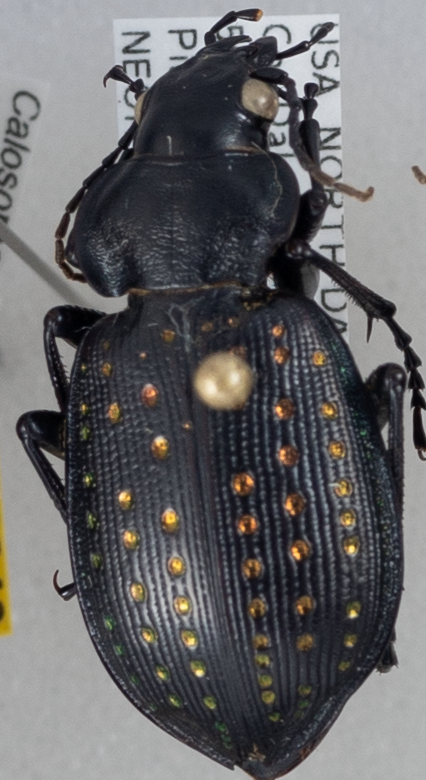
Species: Calosoma calidum
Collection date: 2023-07-04
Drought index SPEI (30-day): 1.01
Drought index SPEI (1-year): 0.17
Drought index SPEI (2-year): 1.13